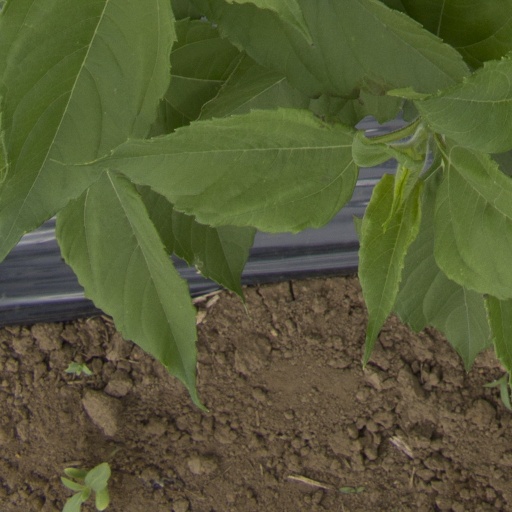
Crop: Jerusalem artichoke